794 Naval Air Squadron

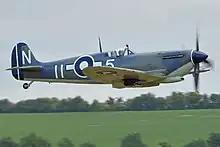
Supermarine Seafire LF.IIIc ‘PP972 - 11-5 - N’, an example of the type used by 794 NAS

794 Naval Air Squadron reformed on 2 January 1945 at RNAS St Merryn (HMS "Vulture"), in Cornwall, out of 719, 780 and 792 Naval Air Squadrons. It was designated the School of Air Firing. The squadron was equipped with Supermarine Seafire, a navalised version of the Supermarine Spitfire fighter aircraft, Fairey Firefly, a carrier-based fighter and anti-submarine aircraft, Vought Corsair an American carrier-based fighter aircraft, Grumman Martlet, an American carrier-based fighter aircraft, Miles Martinet target tug aircraft and North American Harvard, an American advanced trainer aircraft. The squadron’s role widened in June 1945 when it provided ground attack courses for the newly formed Ground Attack School.